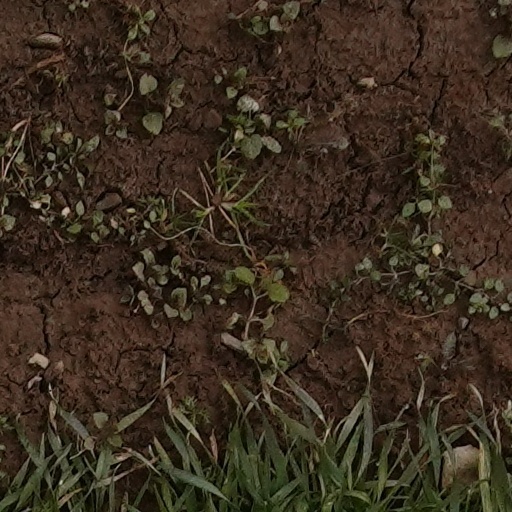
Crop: wheat